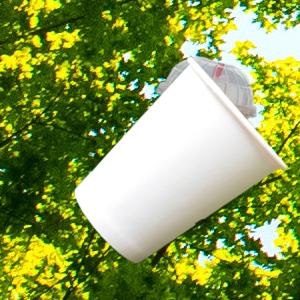
Label: cups